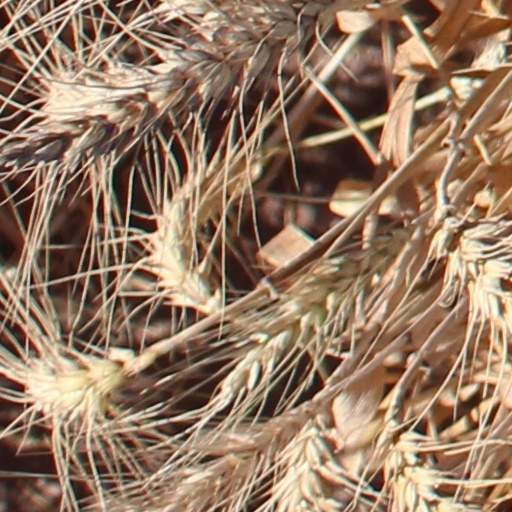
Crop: wheat